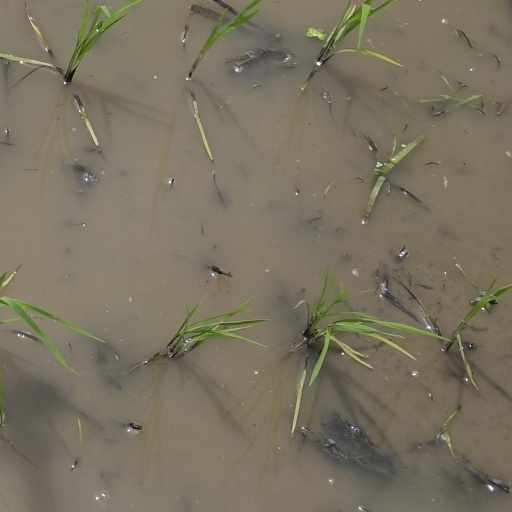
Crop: rice